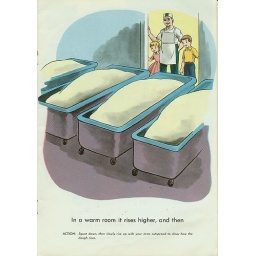
See, these are the bodies of little boys and girls who didn't listen to their mothers, wrapped in shrouds.